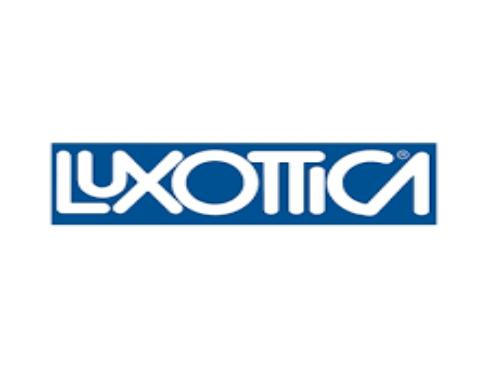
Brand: luxottica
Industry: Necessities